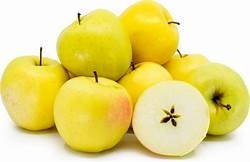
Label: apple